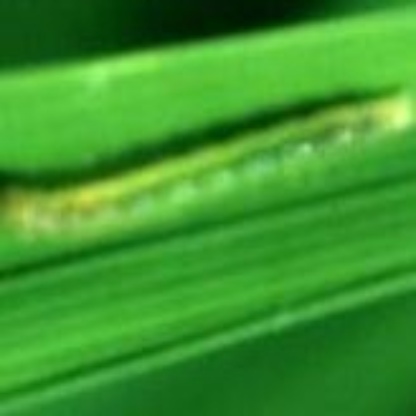
Nhãn: Sâu cuốn lá lớn ( Rice skipper)